Palacio de Justicia de Caracas

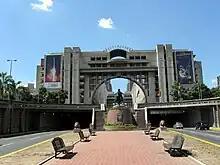
Palacio de Justicia de Caracas

The Palacio de Justicia de Caracas is a government complex straddling Avenida Bolívar in Caracas, Venezuela. It houses numerous courtrooms and judicial facilities serving the metropolitan area. Designed by Carlos Gómez de Llarena in 1983, it became functional in 2004.